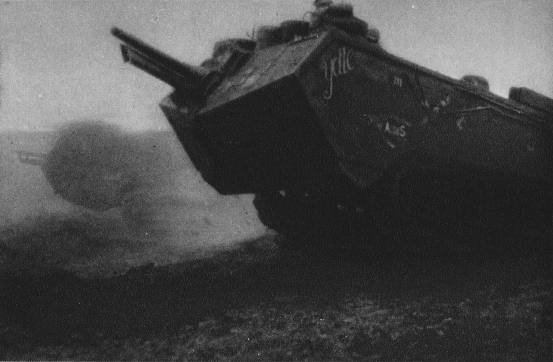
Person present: No